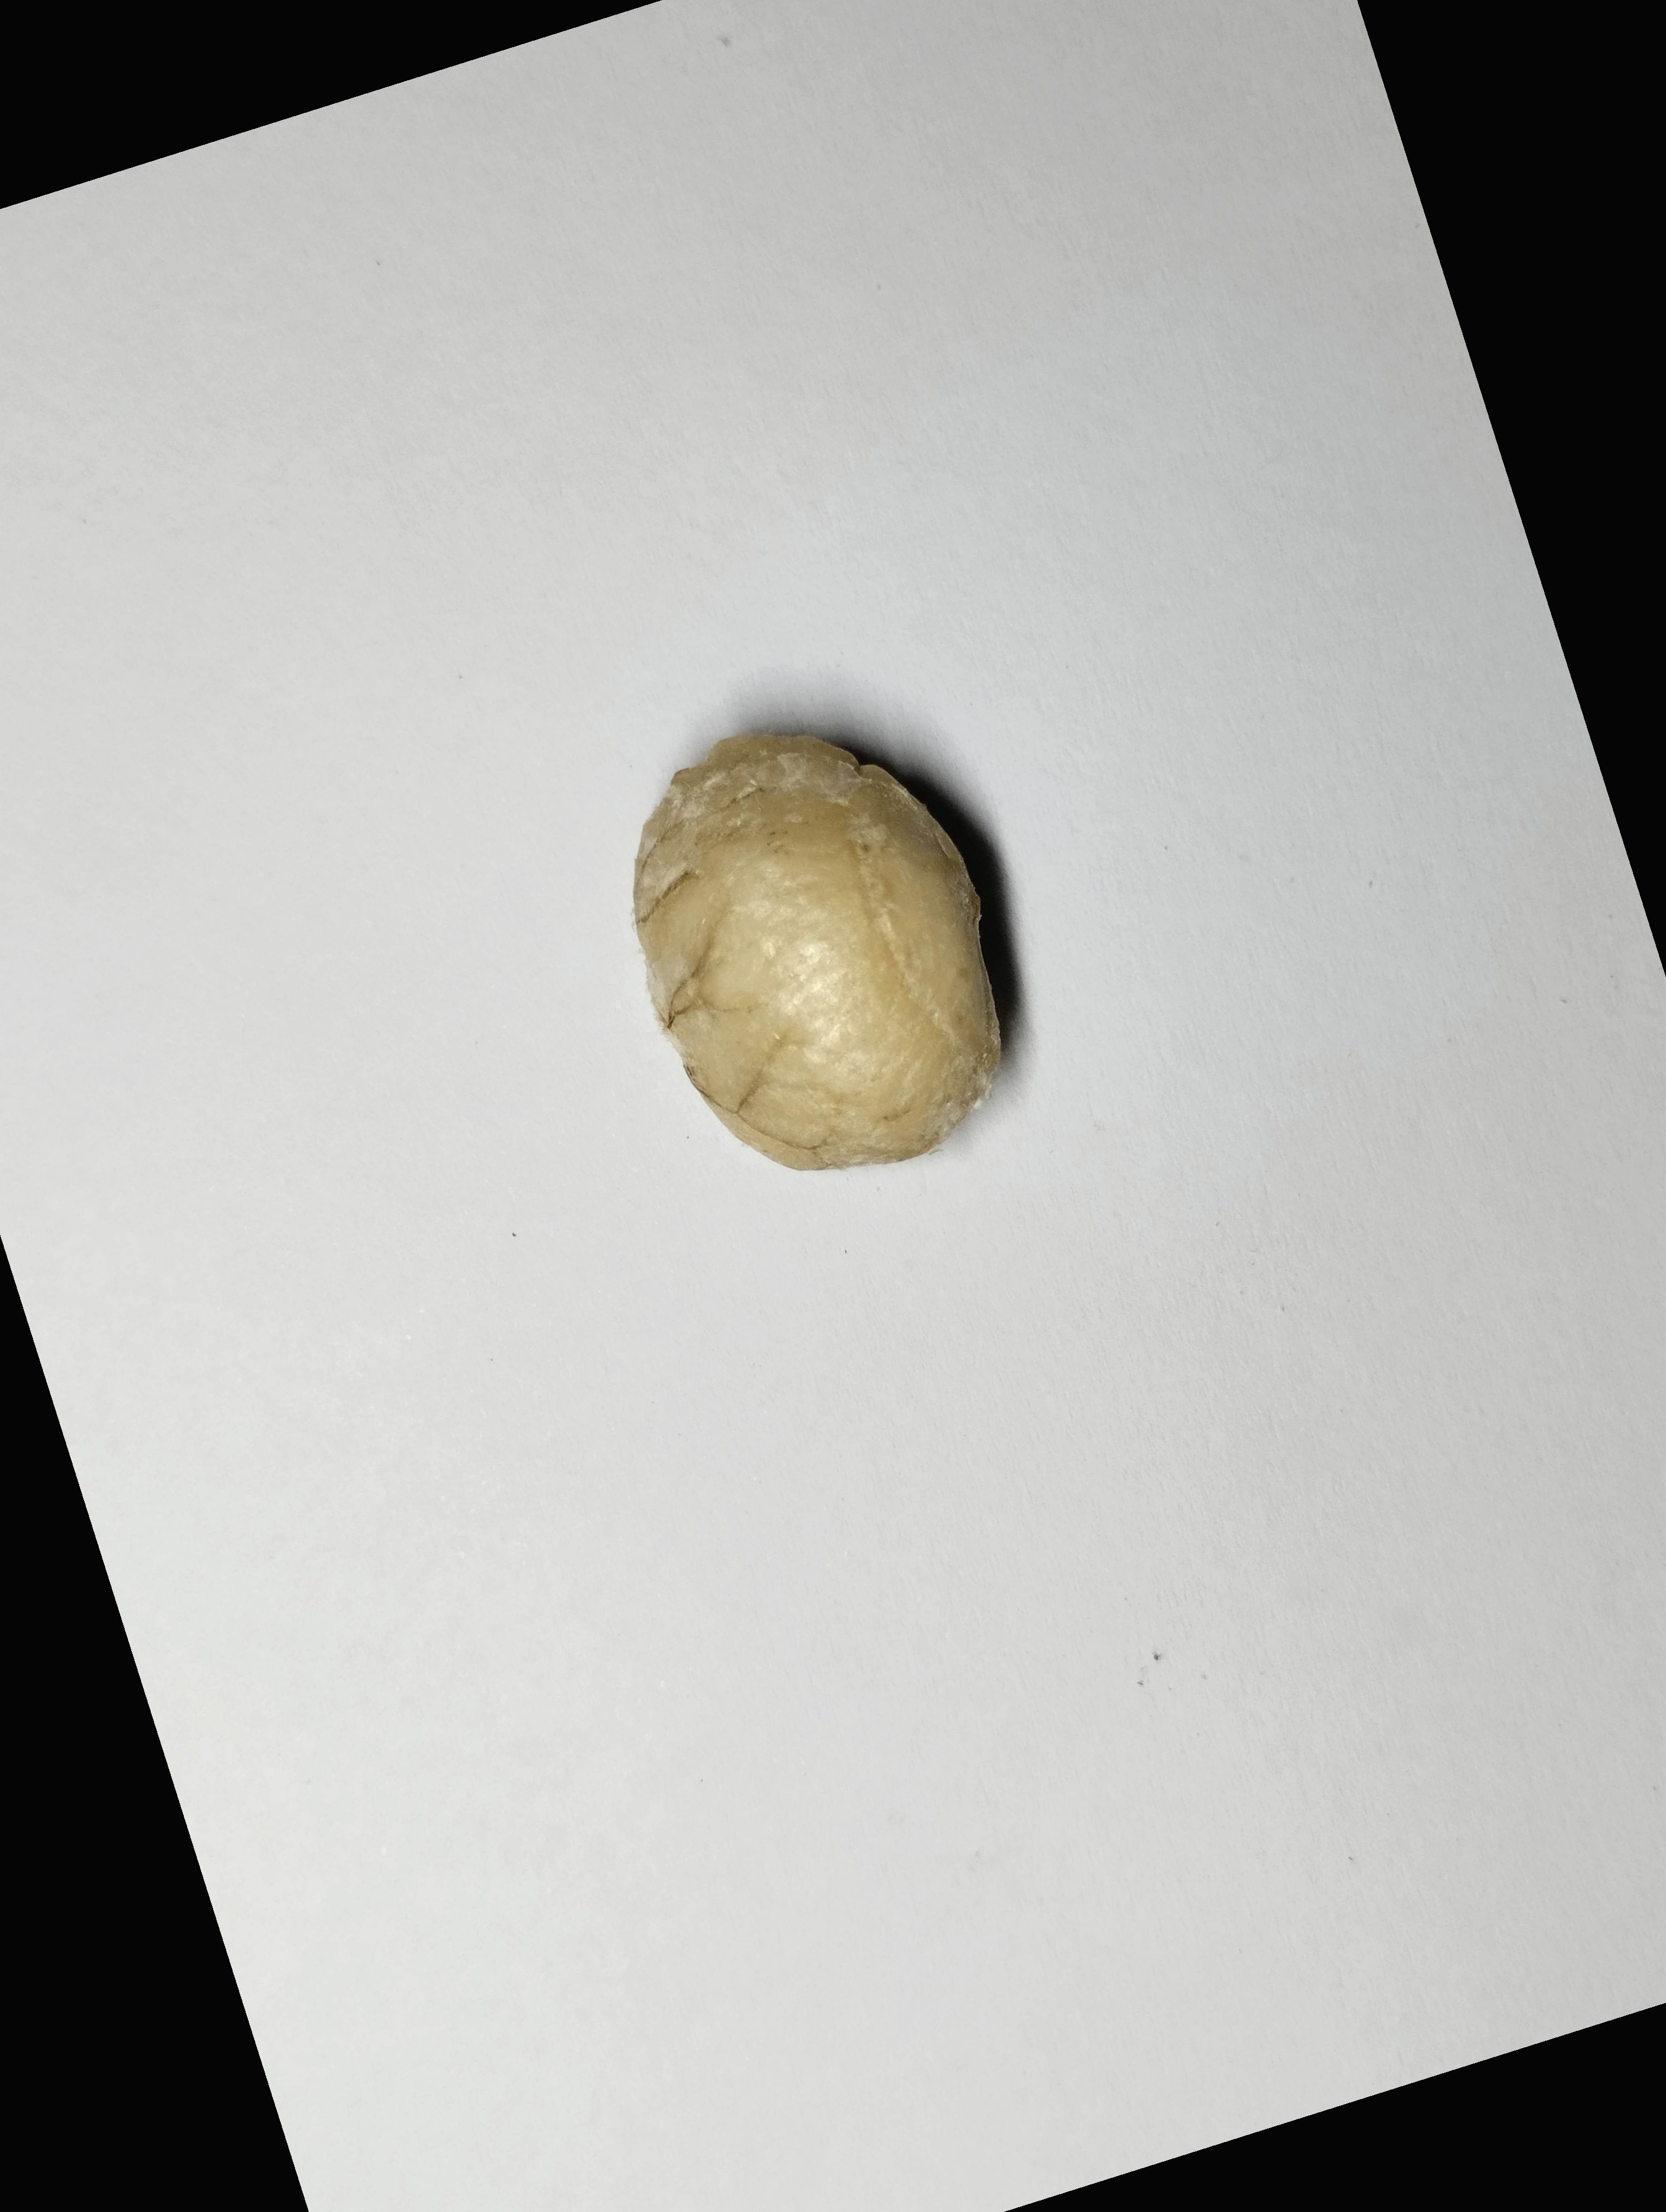
Label: bagus (good seed)